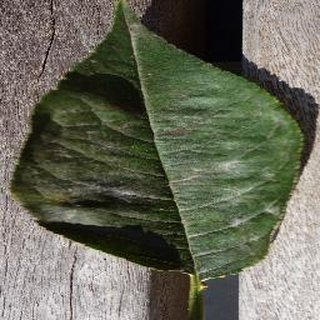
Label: cherry_powdery_mildew